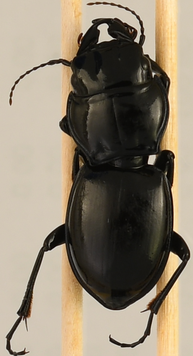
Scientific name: Pasimachus californicus
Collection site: Konza Prairie Biological Station NEON (KONZ), plot KONZ_002